Riverfront Park Carousel

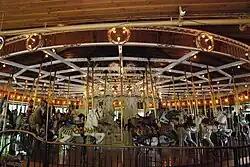

The Riverfront Park Carrousel, also known as the Looff Carrousel and the Natatorium Carousel, is a carousel in Spokane, Washington built in 1909 by Charles I. D. Looff as a gift for Looff's daughter Emma Vogel and her husband Louis Vogel, who owned Natatorium Park in Spokane. It remained at Natatorium Park until 1968 when the park closed. The carousel was then relocated to its present location at Riverfront Park in 1975 where it continues to operate. It was added to the National Register of Historic Places on September 19, 1977.